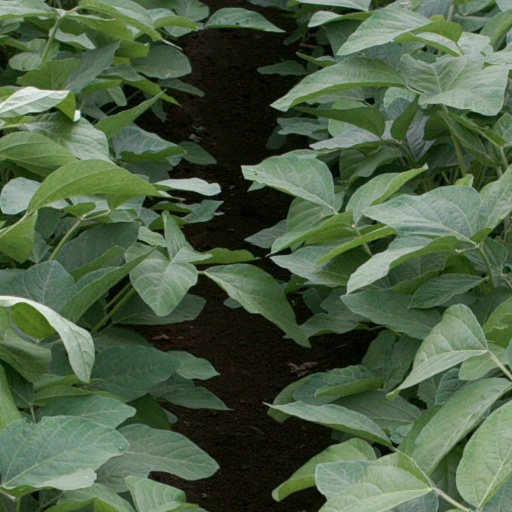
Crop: soybean